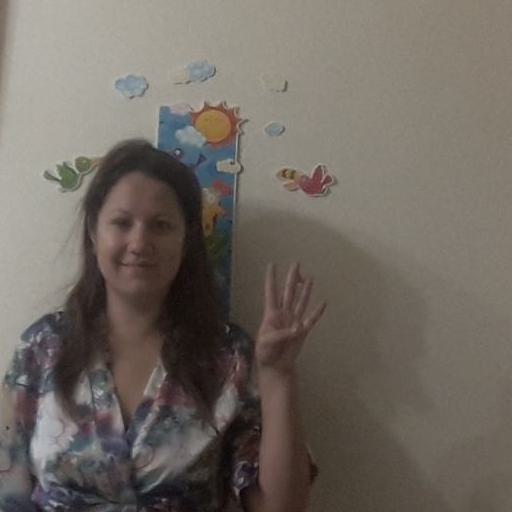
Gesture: four